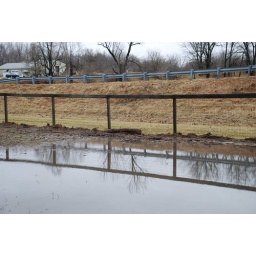
Standing water in front pasture